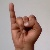
The image shows a hand gesture representing the letter 'I' in Indian Sign Language.